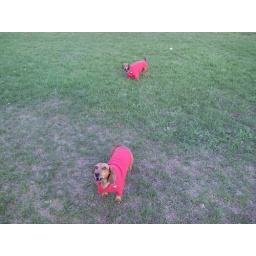
Angry dogs in red sweaters